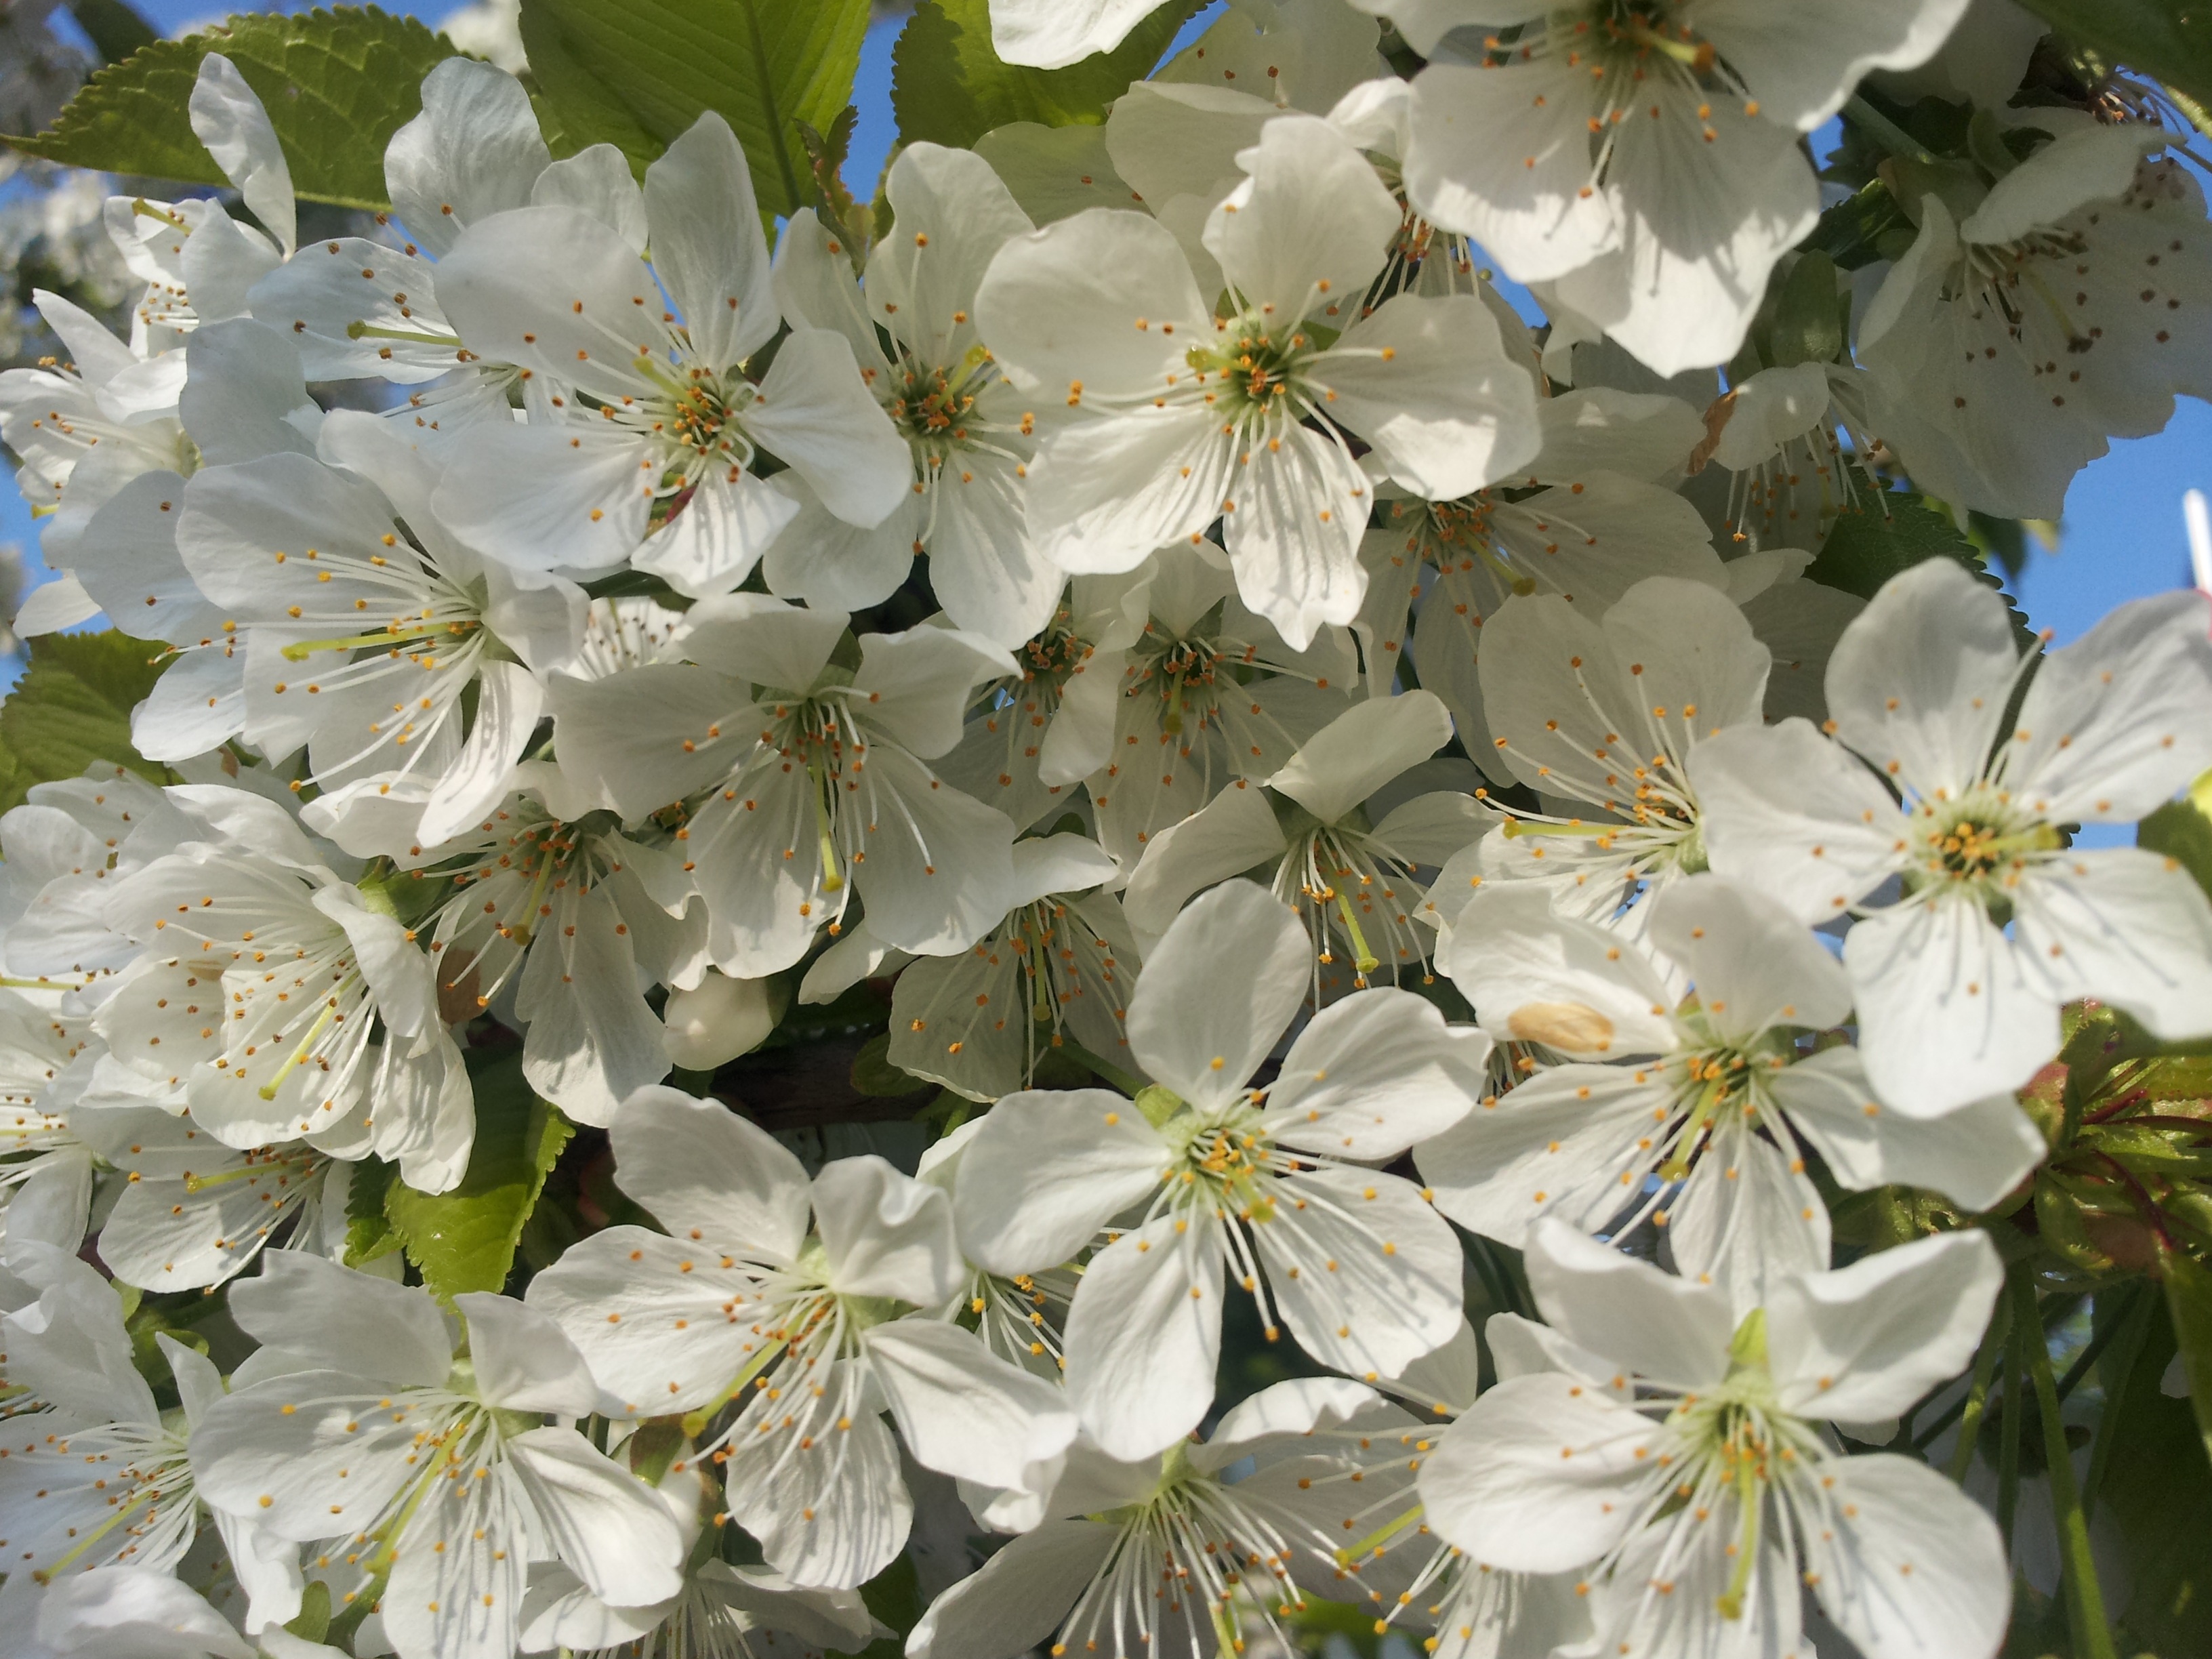
tree, nature, branch, blossom, plant, white, flower, petal, bloom, food, spring, produce, botany, garden, flora, clematis, flowering plant, rose family, cherry blossoms, land plant